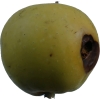
Label: Apple 13